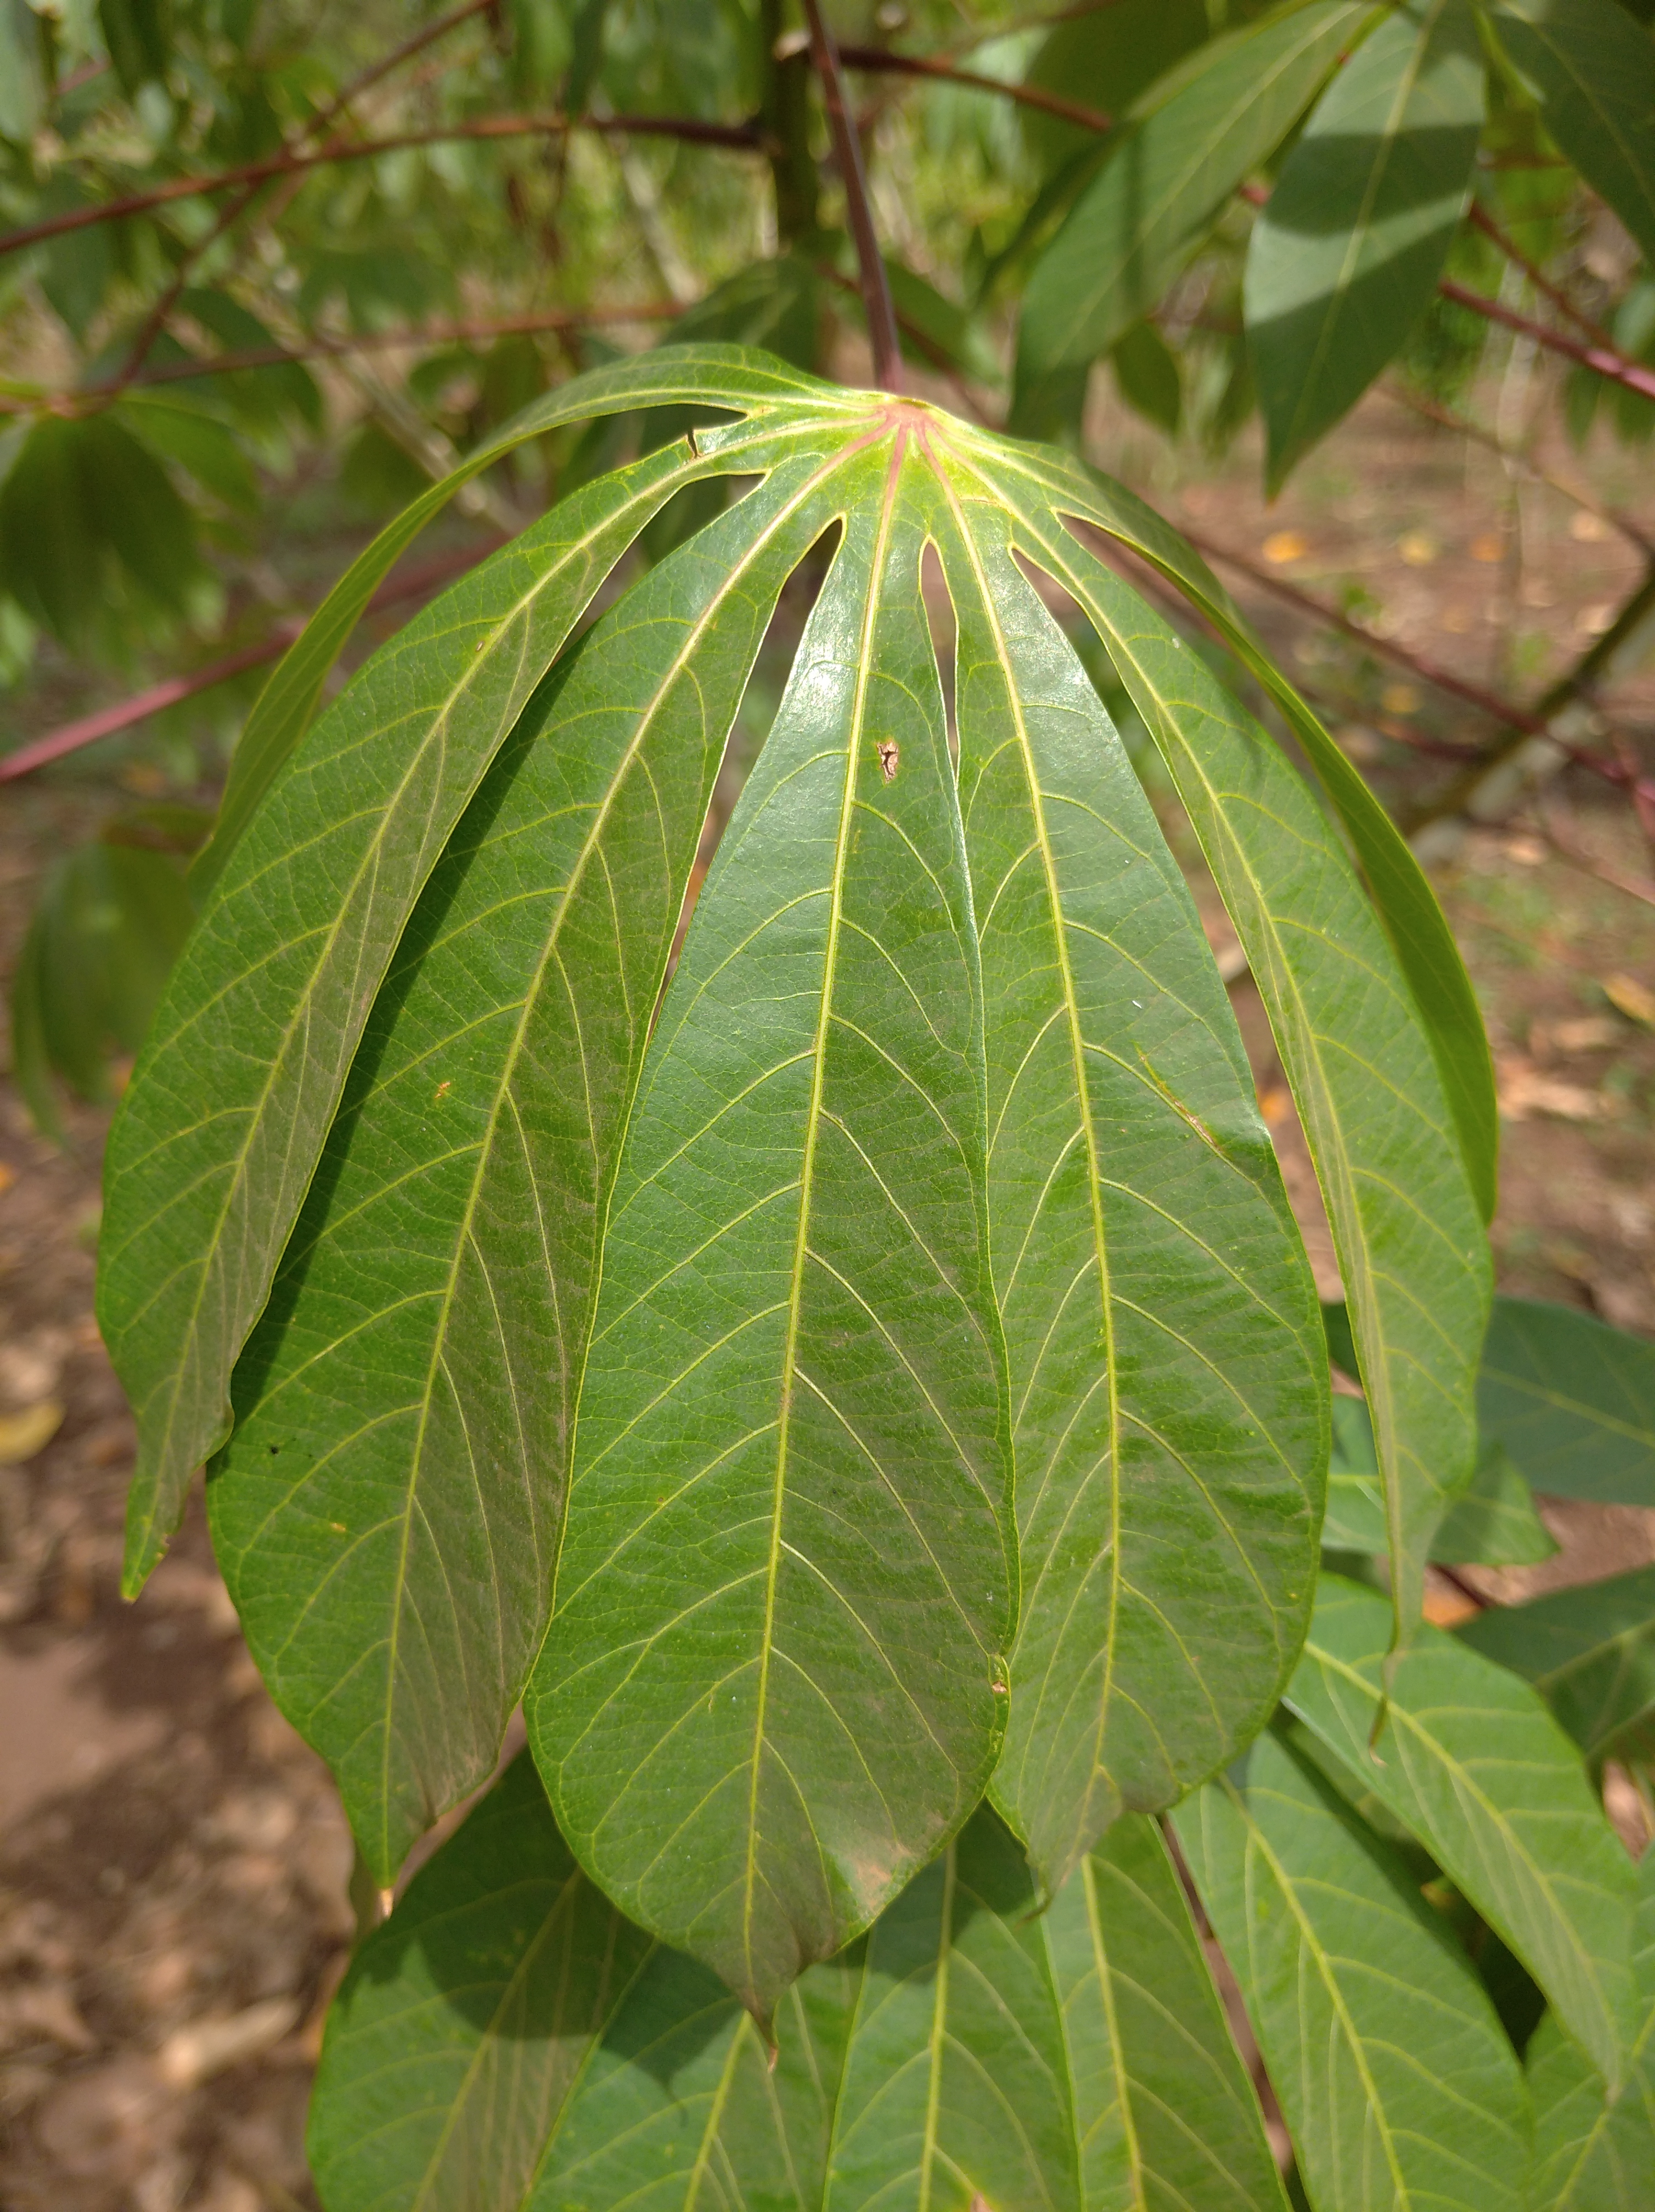
Label: healthy